Leonid Sobinov

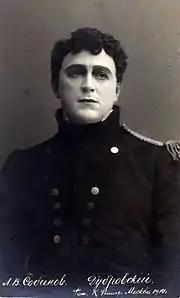
As Dubrovsky in "Dubrovsky" (1914)

The reigning lyric tenor at the Bolshoi during the 1890s and early 1900s was Nikolay Figner. Figner was a close friend of Russia's leading composer, Pyotr Ilyich Tchaikovsky; but Sobinov proved to be the older tenor's equal or superior in every way, surpassing him even as Lensky in Tchaikovsky's "Eugene Onegin".